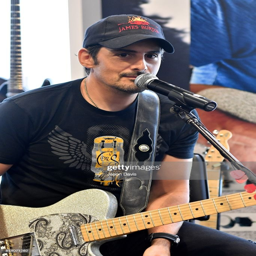
country artist debuts his new signature guitar , guitar at the show opening .